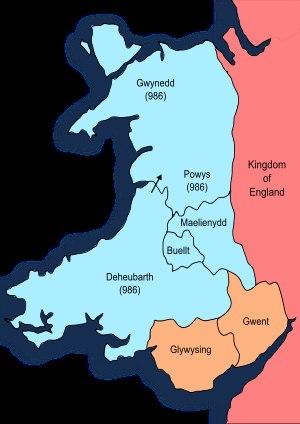
Maredudd ab Owain était un roi de Gwynedd et de Deheubarth.